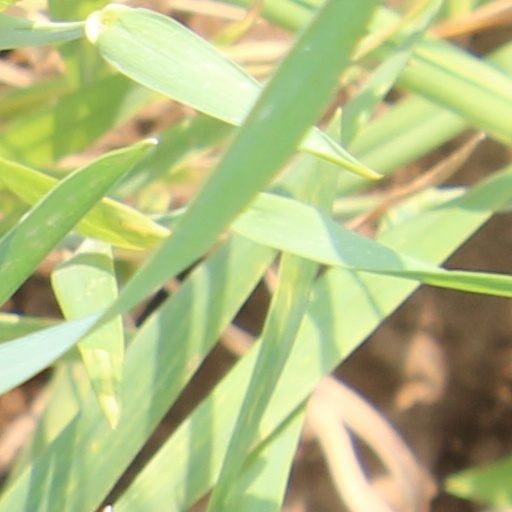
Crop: wheat